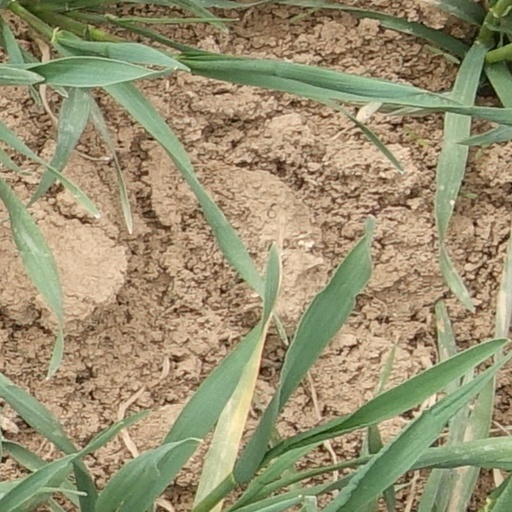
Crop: wheat